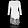
Label: Dress